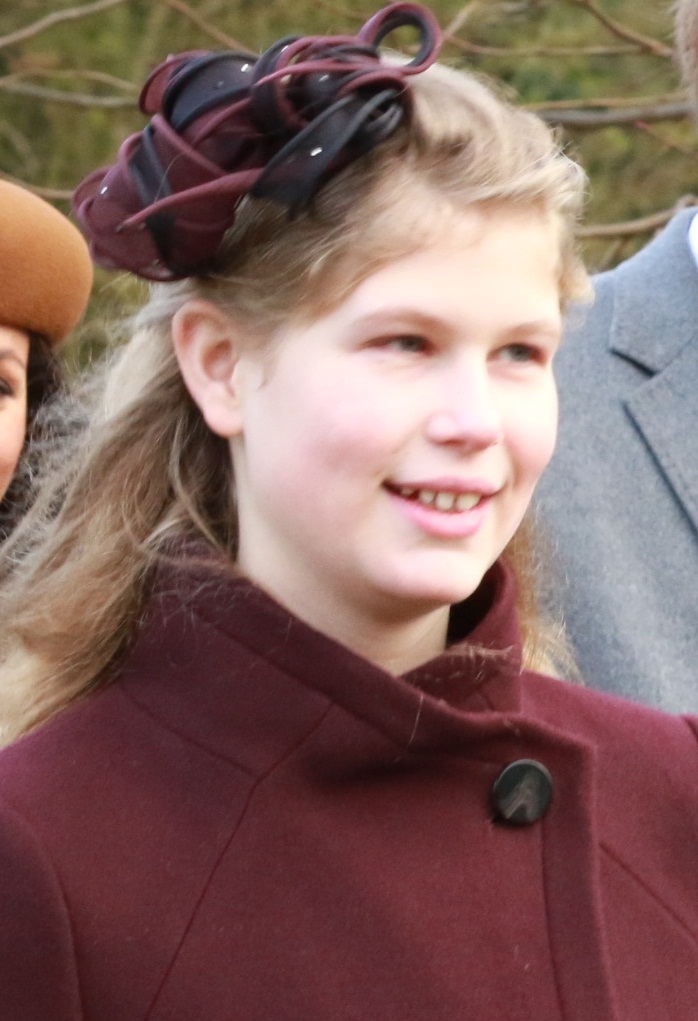
เลดีลูอีส วินด์เซอร์

| name = เลดีลูอีส วินด์เซอร์
| image = ไฟล์:Lady Louise, 2017.jpg
| caption = เลดีลูอิส วินด์เซอร์ในวันคริสตสมภพ พ.ศ. 2560
| birth_name = เลดีลูอิส อลิซ เอลิซาเบธ แมรี เมานต์บัตเทิน-วินด์เซอร์
| birth_place = โรงพยาบาลฟริมลีย์พาร์ก เซอร์รีย์|มณฑลเซอร์รีย์ สหราชอาณาจักร
| parents = เจ้าชายเอ็ดเวิร์ด ดยุกแห่งเอดินบะระโซฟี ดัชเชสแห่งเอดินบะระ|โซฟี ไรส์-โจนส์
| relatives = เจมส์ เอิร์ลแห่งเวสเซกซ์ (น้องชาย)
เลดีลูอีส เมานต์แบ็ตเทน-วินด์เซอร์ (; 8 พฤศจิกายน พ.ศ. 2546) หรือโดยย่อว่าเลดีลูอิส วินด์เซอร์ () เป็นพระธิดาองค์ใหญ่ของเจ้าชายเอ็ดเวิร์ด ดยุกแห่งเอดินบะระ กับโซฟี ดัชเชสแห่งเอดินบะระ อยู่ในลำดับการสืบราชบัลลังก์อังกฤษ|ลำดับที่ 15 ของการสืบสันตติวงศ์สหราชอาณาจักร
== ประวัติ ==
เลดีลูอิสเกิดก่อนกำหนดเมื่อเวลา 23.32 น. (ตามเวลามาตรฐานกรินิช) ของวันที่ 8 พฤศจิกายน พ.ศ. 2546 ณ โรงพยาบาลฟริมลีย์พาร์กในเซอร์รีย์ หลังเคาน์เตสแห่งเวสเซกซ์ถูกนำส่งจากบ้านเวสเซกซ์ในBagshot Park|สวนแบ็กชอตไปยังโรงพยาบาลเนื่องจากประชวรพระครรภ์ ขณะเธอเกิดบิดาไม่ได้อยู่ด้วย เพราะปฏิบัติพระกรณียกิจในประเทศมอริเชียส
เลดีลูอิสถูกส่งไปยังแผนกฉุกเฉินต้องทำการผ่าท้องทำคลอด|การผ่าคลอดเนื่องจากรกลอกตัวก่อนกำหนด เลดีลูอิสถูกส่งต่อไปยังหน่วยทารกแรกเกิด โรงพยาบาลเซนต์จอร์สในลอนดอนเพื่อความปลอดภัย ส่วนมารดายังคงพักฟื้นในโรงพยาบาลฟริมลีย์พาร์กจนถึงวันที่ 23 พฤศจิกายน พ.ศ. 2546 ต่อมาได้มีการประกาศนามพระธิดานี้ว่าเลดีลูอิส เมื่อวันที่ 27 พฤศจิกายนปีเดียวกัน เข้าพิธีบัพติศมา ณ โบสถ์น้อยในปราสาทวินด์เซอร์เมื่อวันที่ 24 เมษายน พ.ศ. 2547 โดยเดวิด คอนเนอร์ ดีนแห่งวินด์เซอร์เป็นผู้ดำเนินพิธี มีเลดีซาราห์ แชตโท ลอร์ดอีวาร์ เมานต์แบ็ตเทน เลดีอเล็กซานดรา เอเทอร์ลิงทัน อูร์ส สวาเซินบัค และรูเพิร์ต เอลเลียต เป็นพ่อทูนหัวและแม่ทูนหัว เลดีลูอิสเป็นเยาวราชนิกูลคนสุดท้ายที่ได้สวมฉลองพระองค์ครุยบัพติศมาที่ตกทอดมาจากเจ้าหญิงวิกตอเรีย พระราชกุมารี พระราชธิดาพระองค์ใหญ่ในสมเด็จพระราชินีนาถวิกตอเรียแห่งสหราชอาณาจักร ซึ่งใช้มาตั้งแต่ พ.ศ. 2383
== ตำแหน่ง ==
เธอได้คำนำหน้านามว่า "เลดีลูอิส วินด์เซอร์" Statement issued by the Press Secretary to the Queen: Announcement of the christening of Lady Louise Windsor – The official website of The British Monarchy แม้ในพระราชหัตถเลขาพระราชทานพระราชานุญาต (letters patent) พ.ศ. 2460 จะประกาศบังคับให้พระโอรส-ธิดาของพระราชโอรสทุกพระองค์มีพระสถานะและฐานันดรศักดิ์เป็นเจ้า ดังนั้นเลดีลูอิสจึงมีศักดิ์และสิทธิในตำแหน่ง "เจ้าหญิงลูอิสแห่งเวสเซกซ์" แต่หลังการเสกสมรสของเอิร์ลและเคาน์เตสแห่งเวสเซกซ์ สมเด็จพระราชินีนาถได้ประกาศผ่านสำนักพระราชวังบักกิงแฮมว่าพระบุตรของทั้งสองพระองค์จะมีสถานะเป็นลูกของเอิร์ลแทนที่จะเป็นพระบุตรของเจ้าชาย UK Government News – 19th June, 1999: TITLE OF HRH THE PRINCE EDWARD () ด้วยเหตุนี้เอกสารของทางราชสำนักจึงออกนามพระธิดานี้ว่าเลดีลูอิส วินด์เซอร์ มาจนถึงปัจจุบัน
== พงศาวลี ==
== อ้างอิง ==
หมวดหมู่:ราชวงศ์วินด์เซอร์
หมวดหมู่:บุคคลจากเทศมณฑลเซอร์รีย์
หมวดหมู่:พระราชวงศ์ที่ทรงพระเยาว์
หมวดหมู่:เลดี